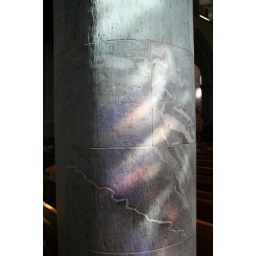
Light cast from a stained glass window in Nelson cathedral playing on a marble pillar.